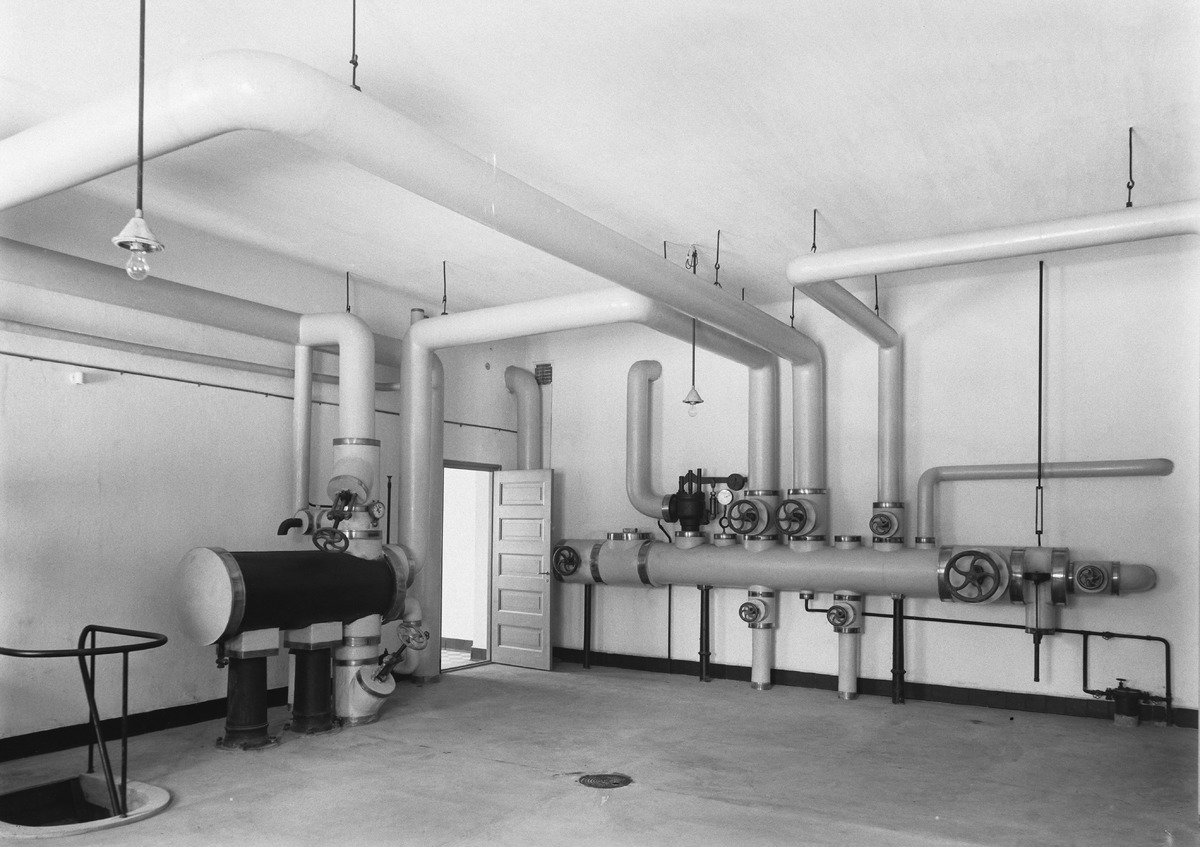
Päivärinteen parantolan sisätiloja
Interior of Päivärinne sanitarium
sisällön kuvaus: Oulun seudun keuhkotautiparantolana toimineen Päivärinteen parantolan sisätiloja 5.3.1932. content description: Interior of the sanitarium for tuberculosis in Oulu region, Päivärinne sanitarium on March 5, 1932.
Vuosi: 1932
Paikka: Suomi, Oulu, Suomi, Pohjois-Pohjanmaa, Oulu
Aiheet: sisäkuva; parantolat; rakennukset; building; sanitarium